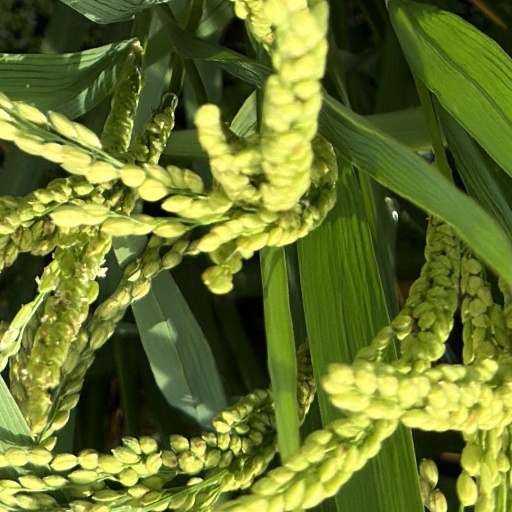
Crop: rice